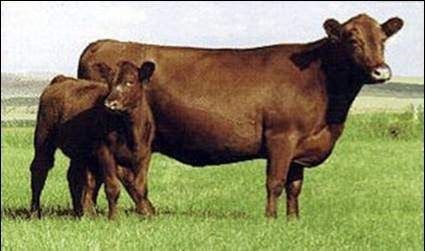
Two cows stand next to each other in a field.
A large and small brown cow stand in the grass.
Two brown cows on a grassy field with sky in background.
A couple of cows standing in a grass field.
A young cow stands next to a large adult.